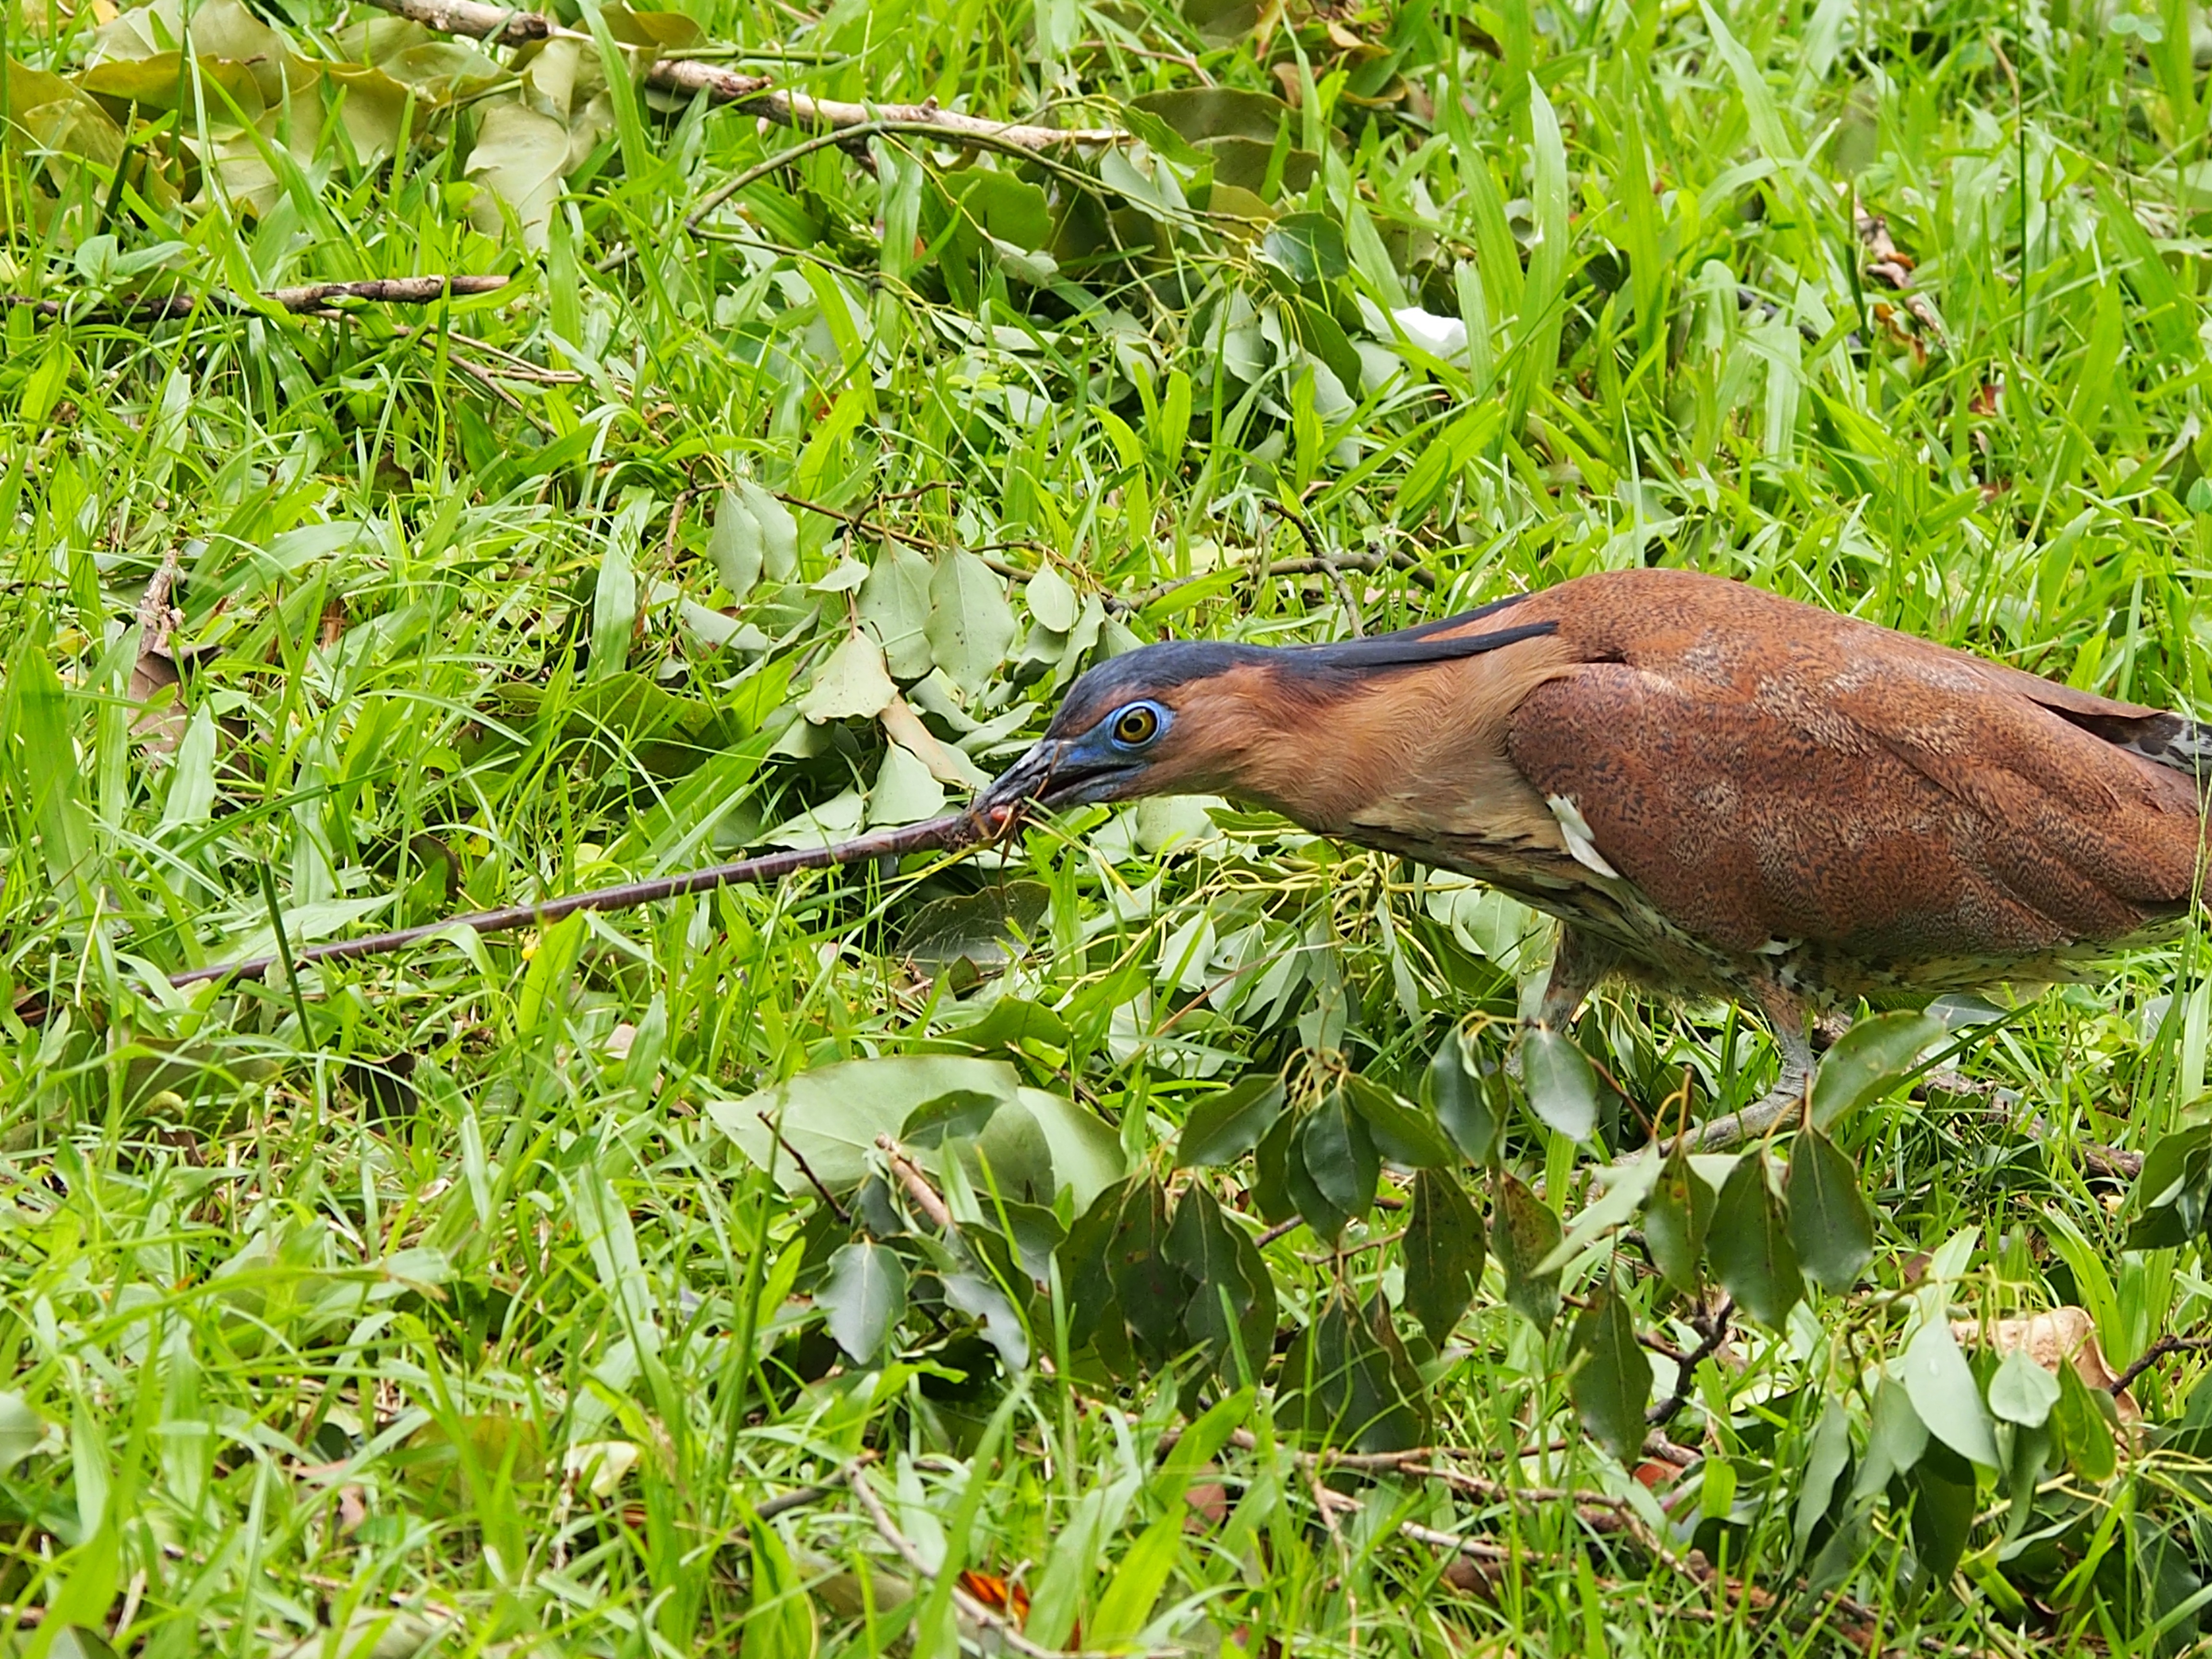
nature, grass, bird, wildlife, food, green, beak, fauna, vertebrate, worm, heron, ibis, pelecaniformes, black crowned, green heron